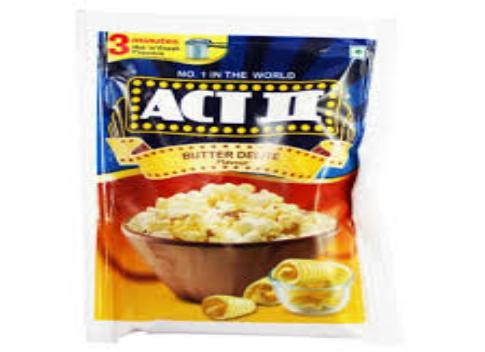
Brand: Act II
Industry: Food